Portuguese in the Czech Republic

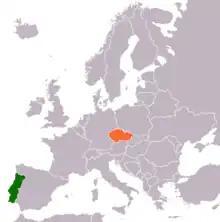
Map showing the location of the two countries within Europe

The history of the Portuguese community in the Czech Republic is very recent. Both countries are EU as well as NATO members. Dealing with having a common currency, Czechs are quite reluctant towards adopting the euro, even though the Czech Republic might become part of the Eurozone by 2030.